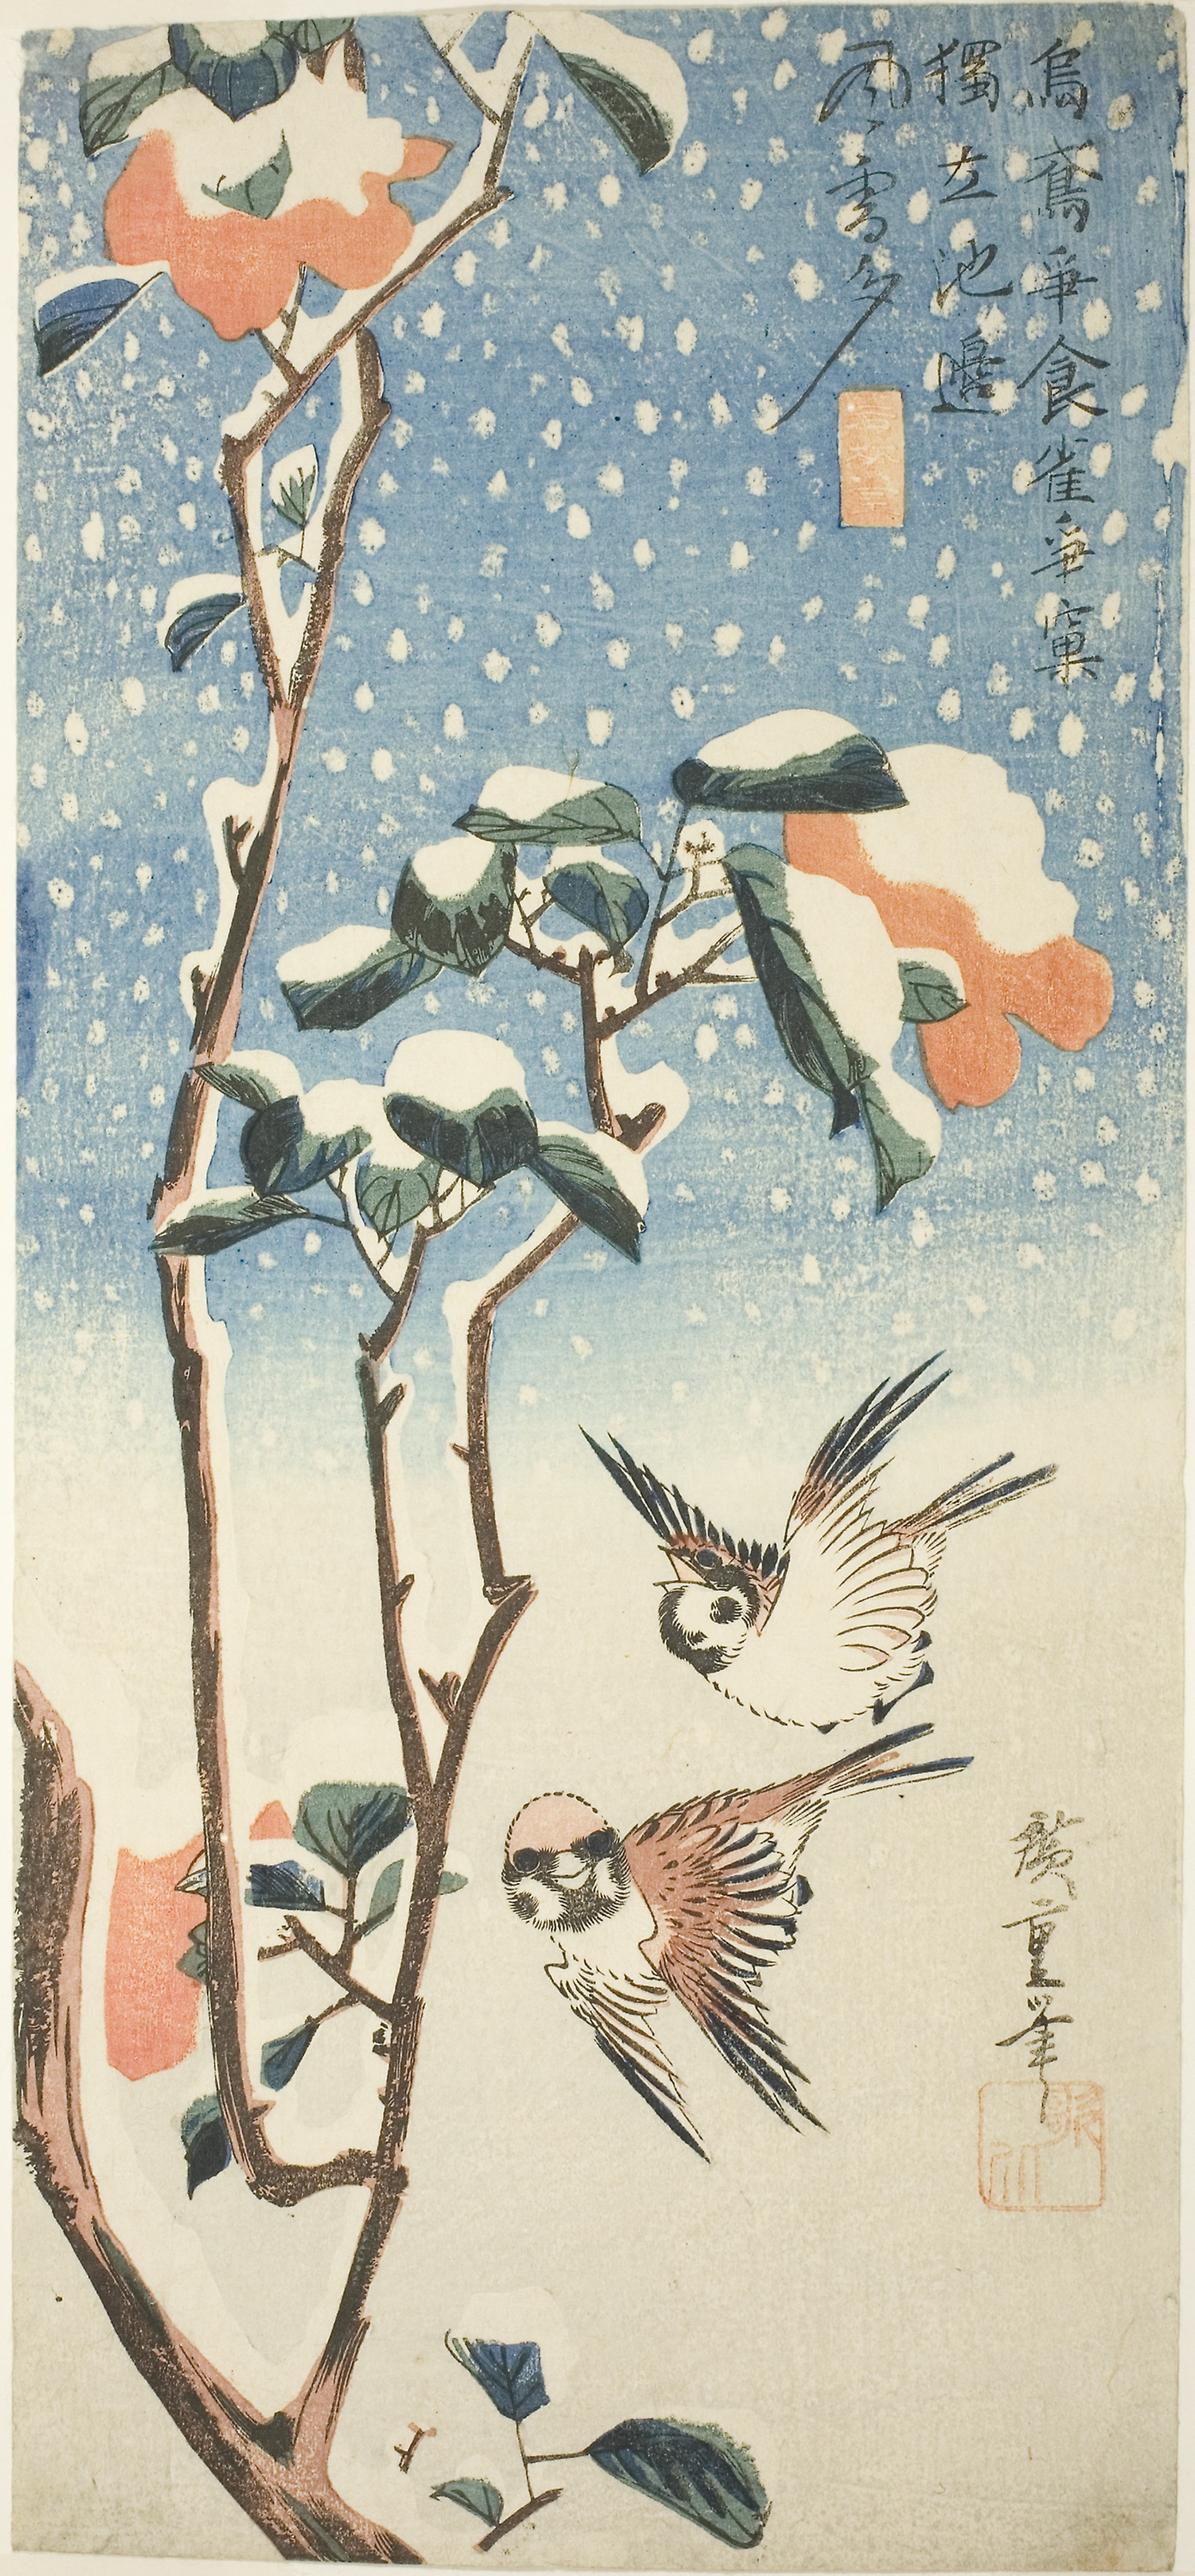
fauna, art, painting, illustration, paint, artwork, tree